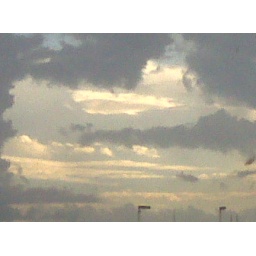
sitting in the hospital with my Nana - this was out her hospital room window